1905 College Football All-Southern Team

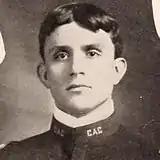
Puss Derrick

The All-Southern eleven representing the consensus of newspapers as published in Fuzzy Woodruff's "A History of Southern Football 1890-1928" included: